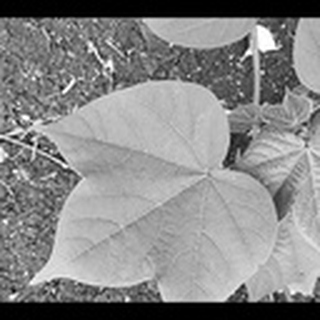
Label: healthy_cotton